Dyersville, Iowa

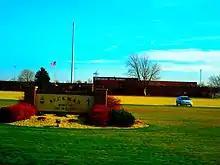
Beckman Catholic High School

All public school students living in Dyersville are zoned to schools in the Western Dubuque Community School District. Elementary school students attend Dyersville Elementary School (in Dyersville) for grades K-5. Dyersville Elementary opened in 2011. it has about 292 students. Middle school students are zoned to Drexler Middle School (in Farley), and high school students are zoned to Western Dubuque High School in Epworth.